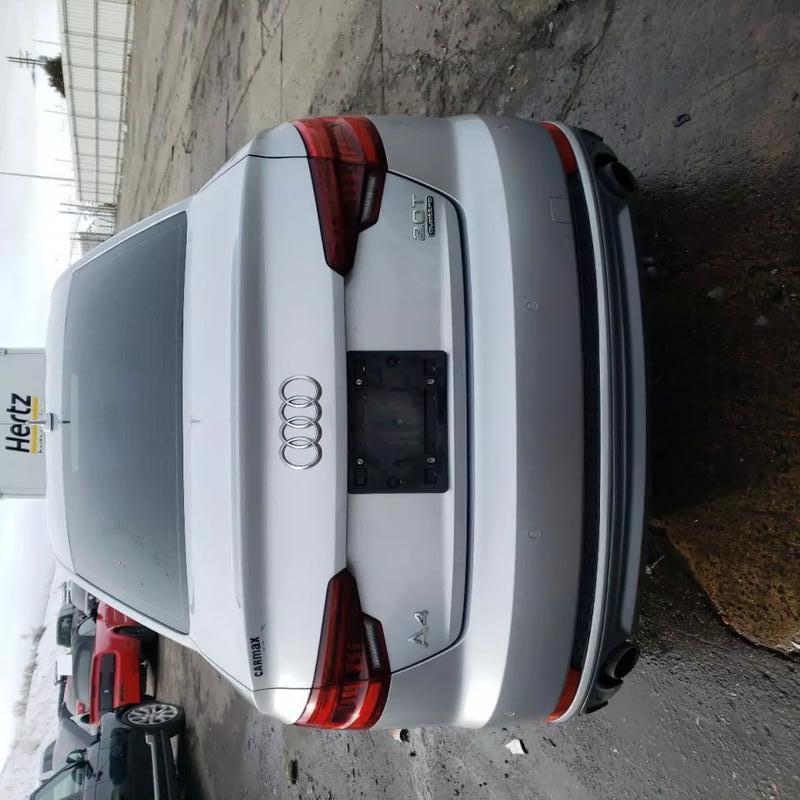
Aucun dommage détecté.
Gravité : aucun